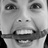
Emotion: happy